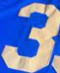
Number: 3